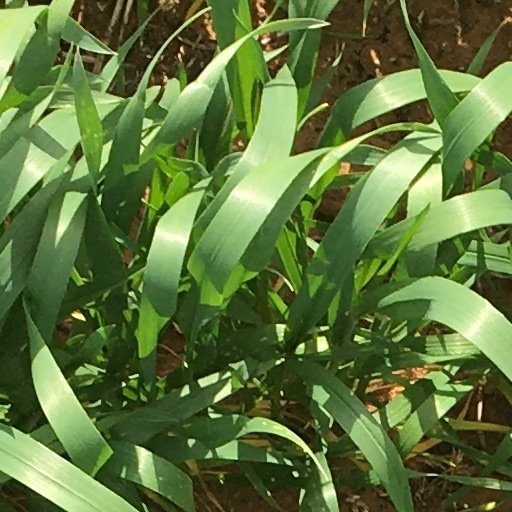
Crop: wheat